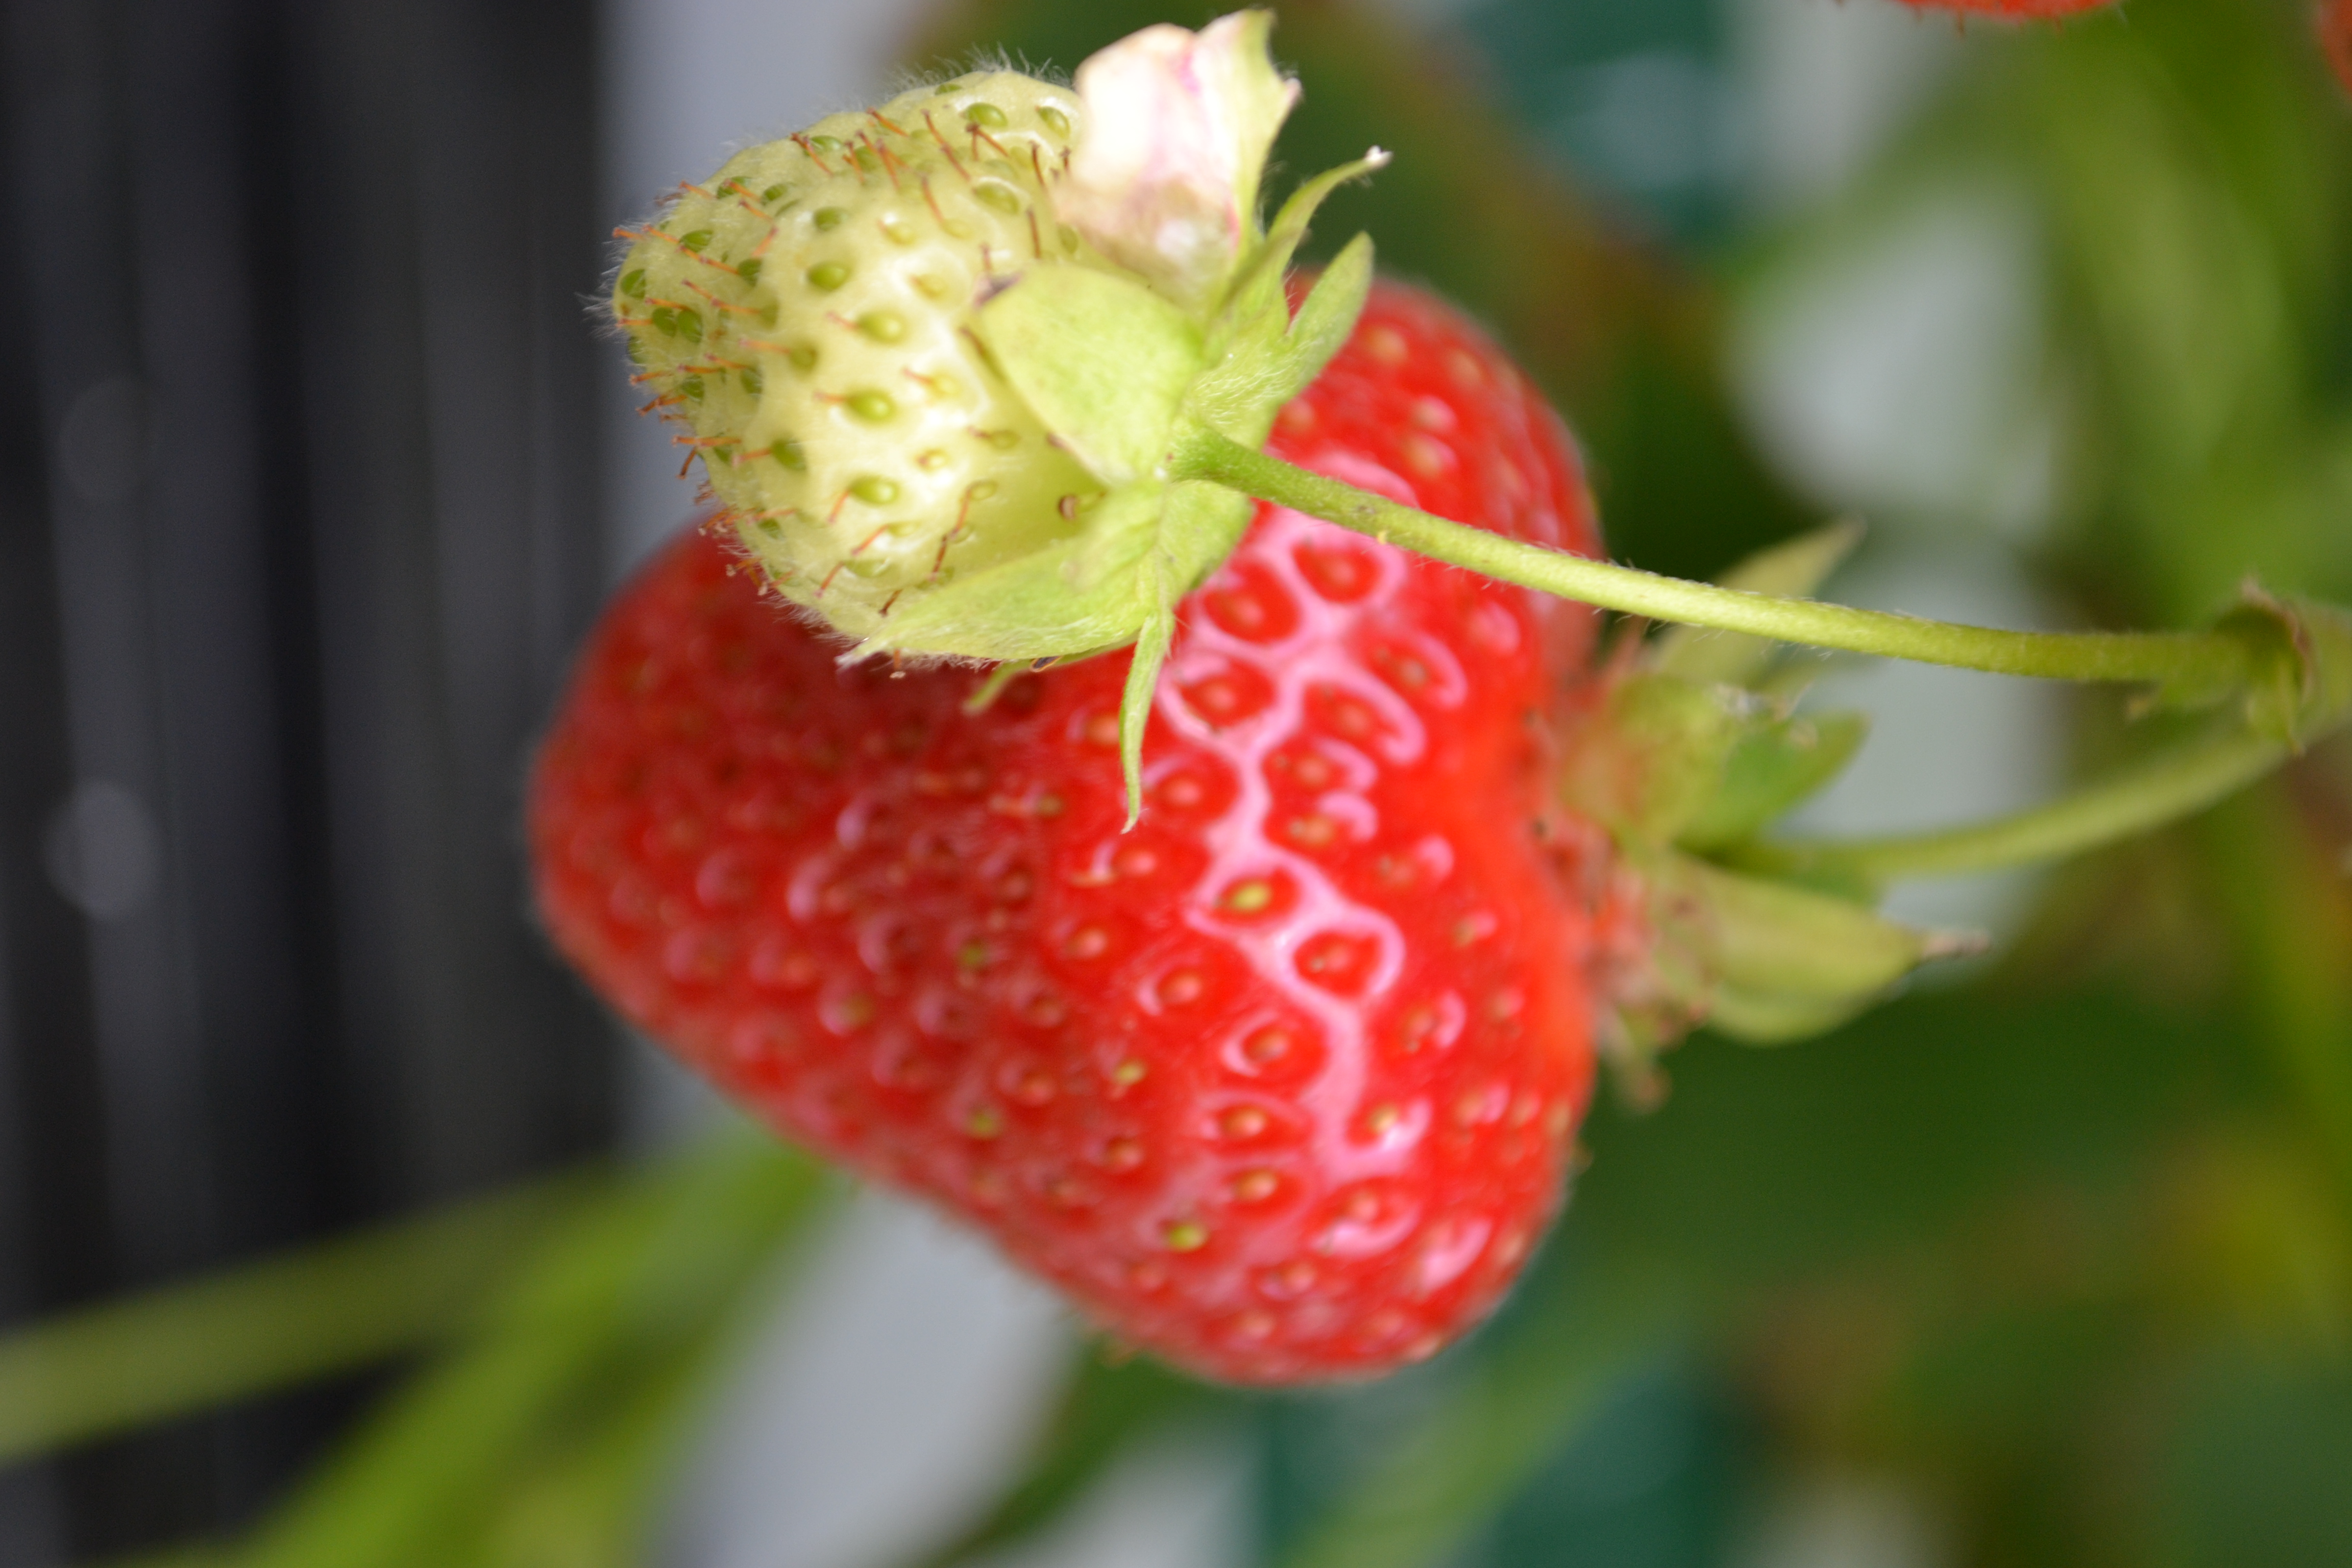
strawberries, fruit, spring, strawberry, berry, plant, accessory fruit, alpine strawberry, frutti di bosco, botany, leaf, natural foods, flower, Virginia strawberry, food